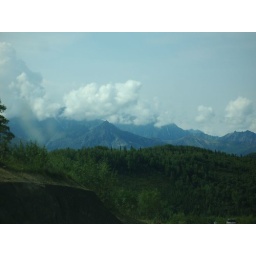
Cloudy peaks above green forest (Palmer AK)